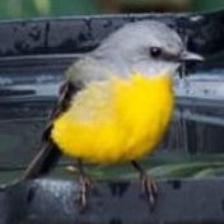
Species: EASTERN YELLOW ROBIN
Scientific name: EOPSALTRIA AUSTRALIS
ImageNet parent category: robin